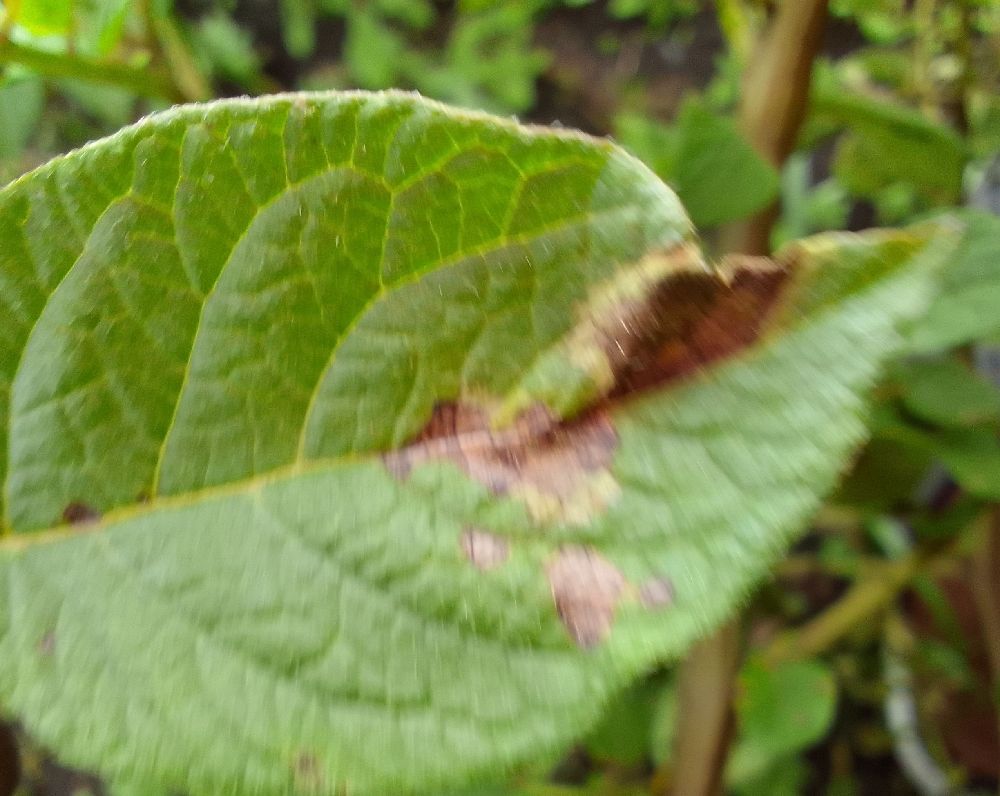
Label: Late blight